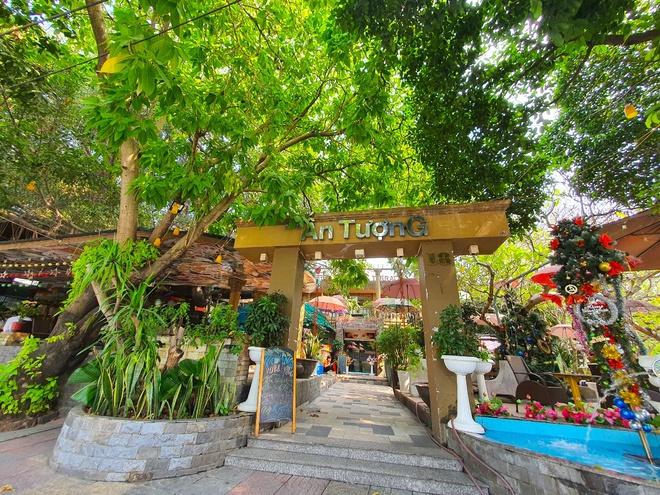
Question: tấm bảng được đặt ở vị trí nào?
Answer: tấm bảng được đặt ở bên trái phía trước cổng